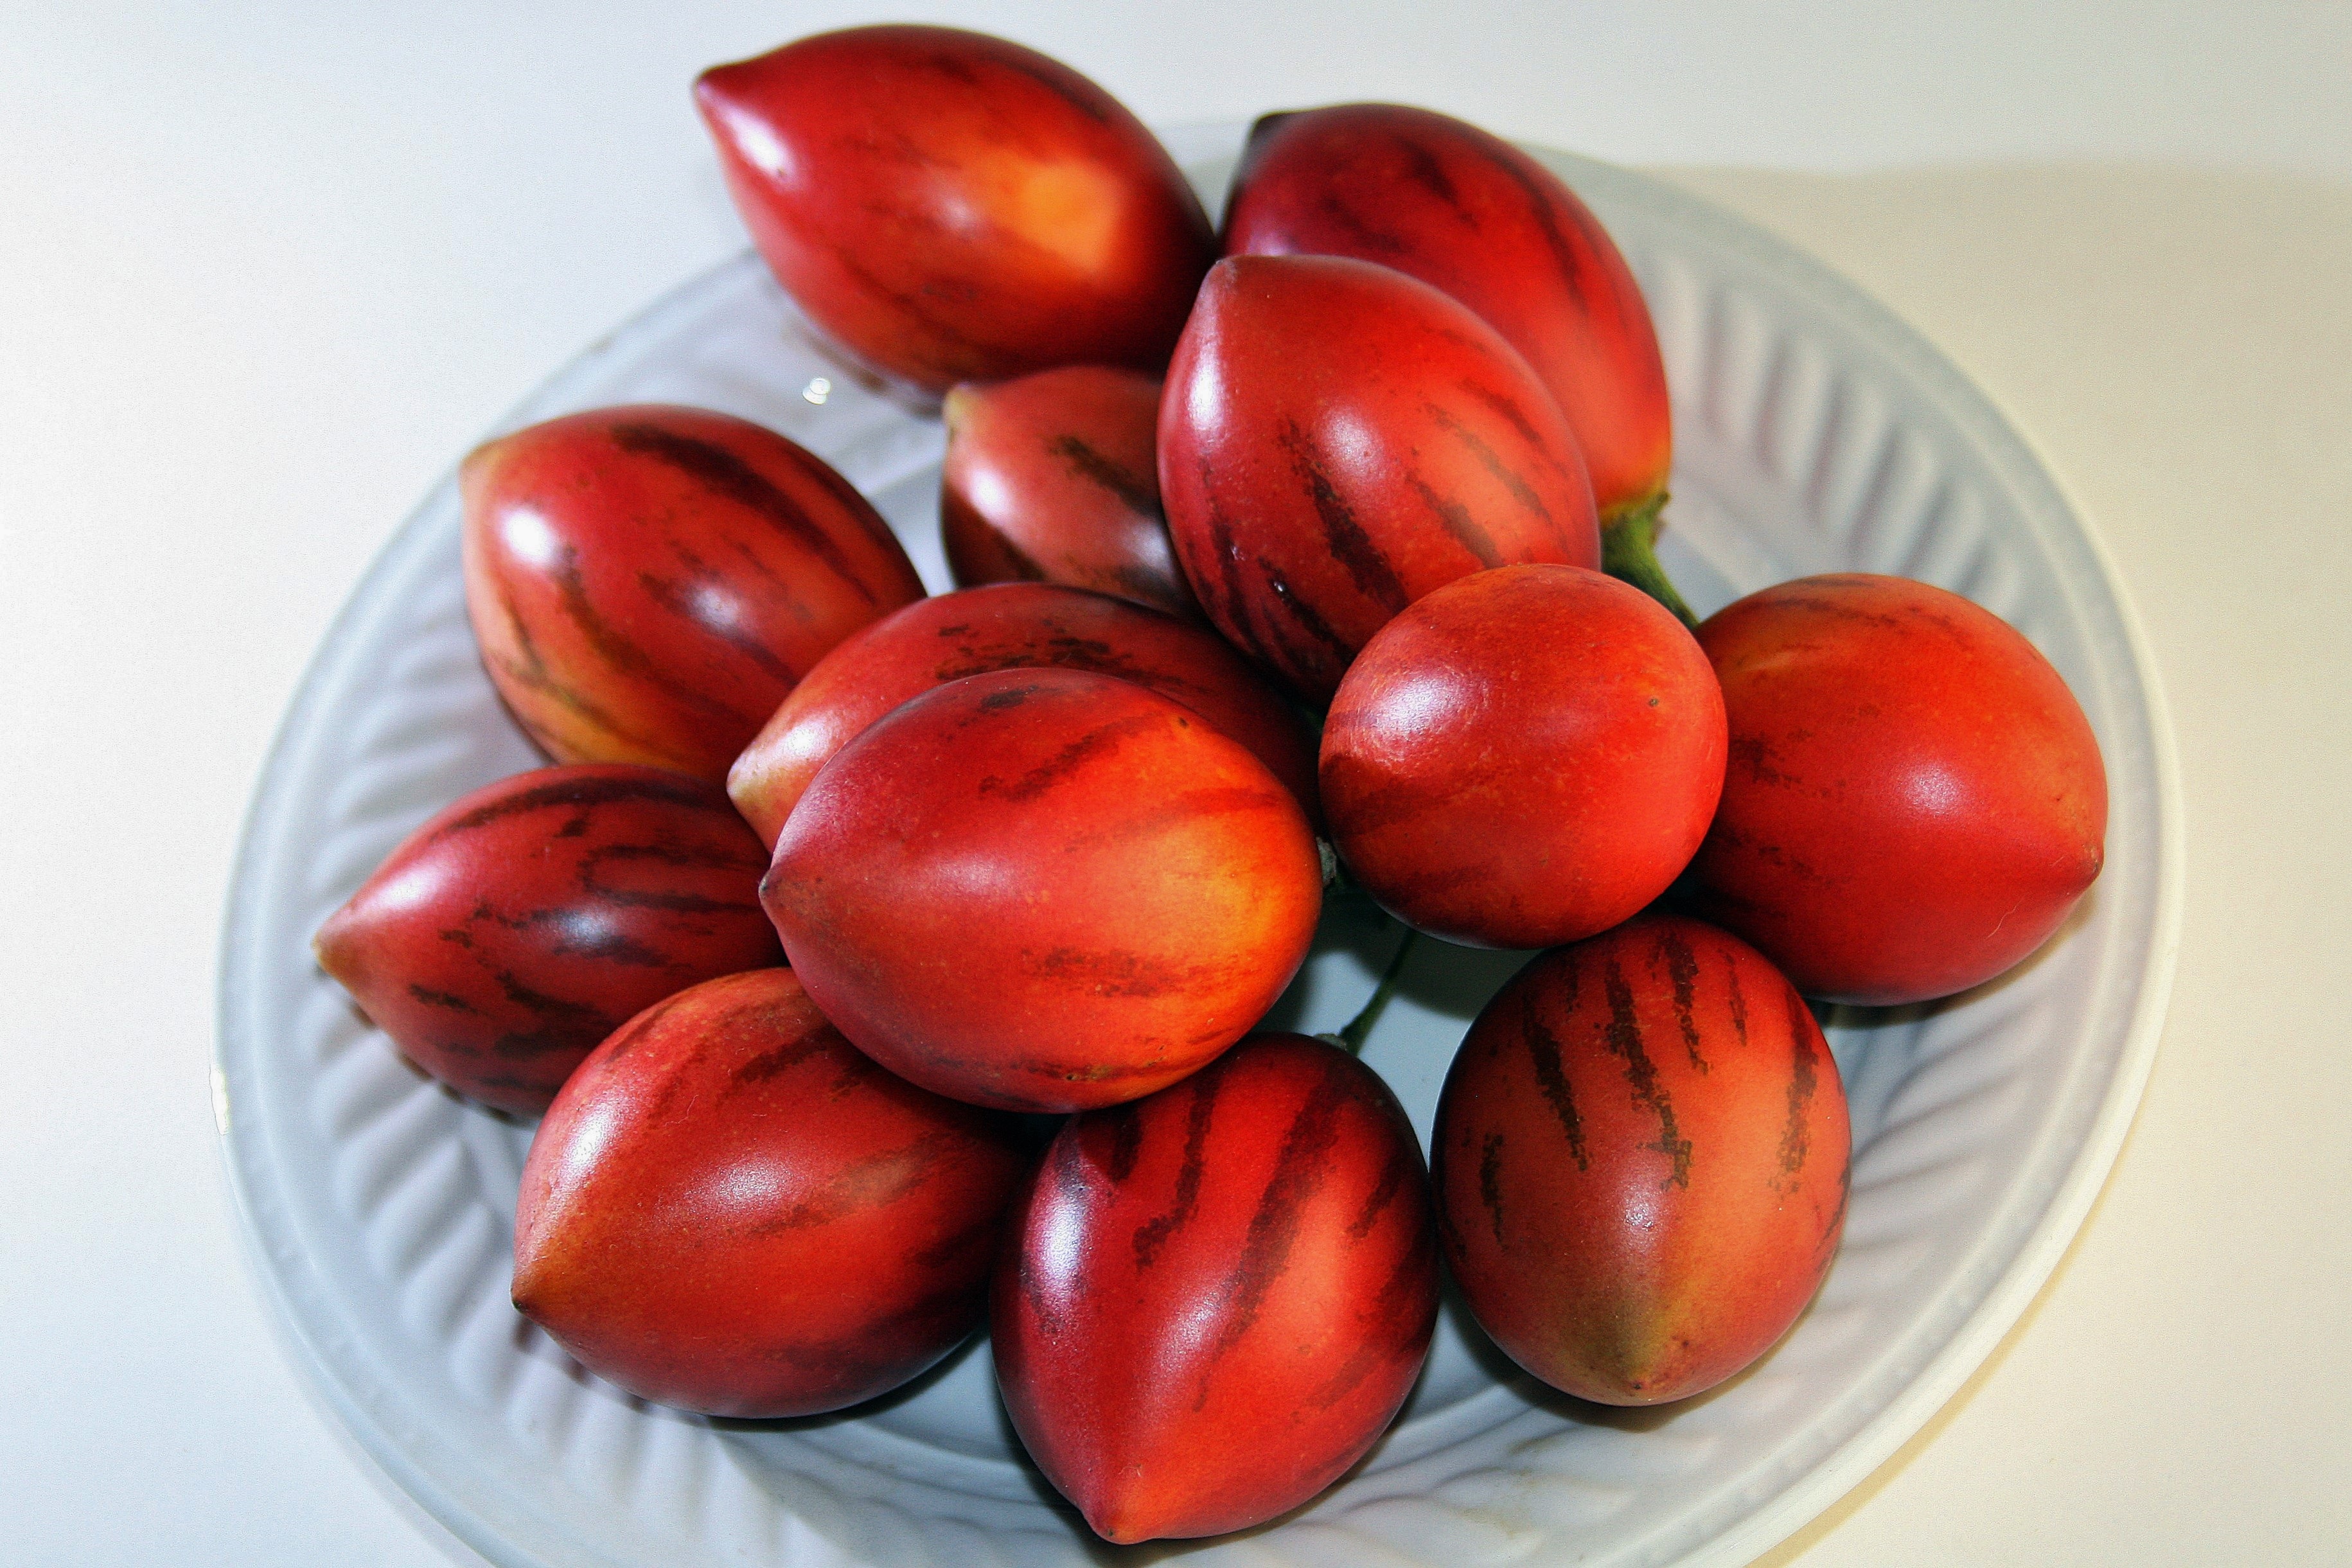
plant, fruit, ripe, food, red, produce, vegetable, healthy, tomato, oval, rose hip, pointy, flowering plant, land plant, potato and tomato genus, tree tomato fruit